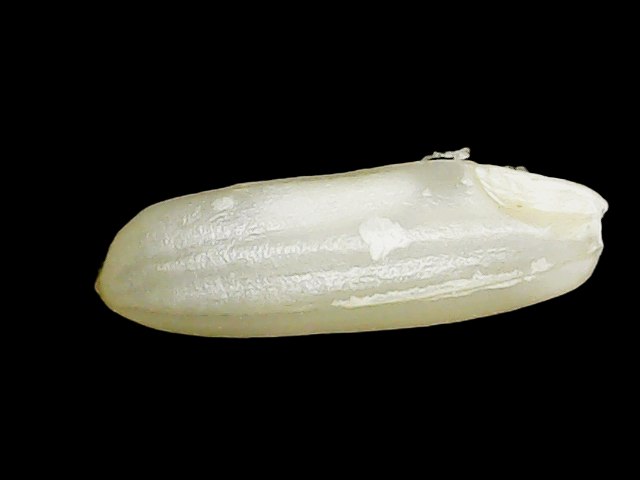
Rice variety: Binadhan23